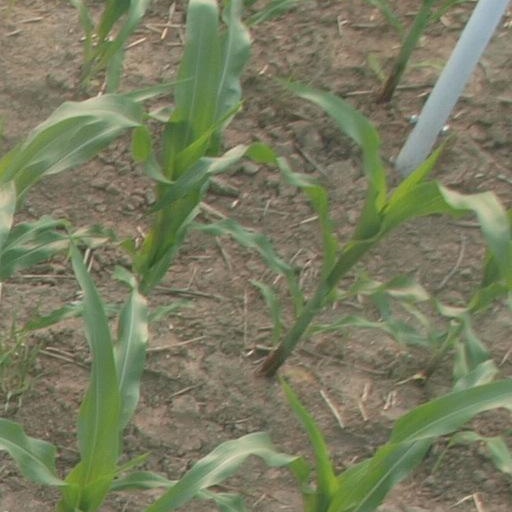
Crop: maize; corn